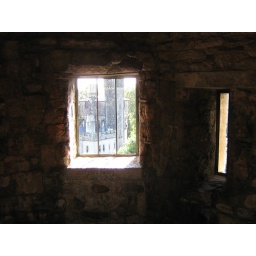
This was in a small stone room at the castle